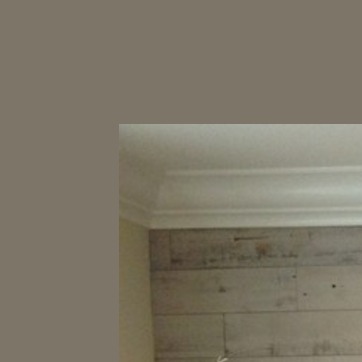
Material: painted